Château Gaillard

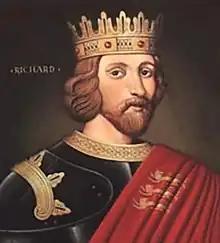
A 17th-century portrait of Richard the Lionheart, the man responsible for building Château Gaillard.

In an attempt to get Pope Celestine III to intercede, Walter de Coutances left for Rome in November 1196. Richard sent a delegation to represent him in Rome. One of the parties, Richard's Lord Chancellor William Longchamp (who was also Bishop of Ely), died during the journey, although the rest, including Philip of Poitou, Bishop of Durham, and Guillaume de Ruffière, Bishop of Lisieux, arrived in Rome. Walter de Coutances meanwhile issued an interdict against the duchy of Normandy which prohibited church services from being performed in the region. Roger of Howden detailed "the unburied bodies of the dead lying in the streets and square of the cities of Normandy". Construction began with the interdict hanging over Normandy, but it was later repealed in April 1197 by Celestine, after Richard made gifts of land to Walter de Coutances and the diocese of Rouen, including two manors and the prosperous port of Dieppe. The site of Château Gaillard had not been fortified before, and the town of Petit Andely was constructed at the same time; together with the historical Grand Andely, the two are known as Les Andelys. The castle sits on a high limestone promontory, 90 m above Les Andelys and overlooking a bend in the River Seine. The castle was connected with Les Andelys through a series of contemporary outworks.